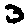
Label: 3